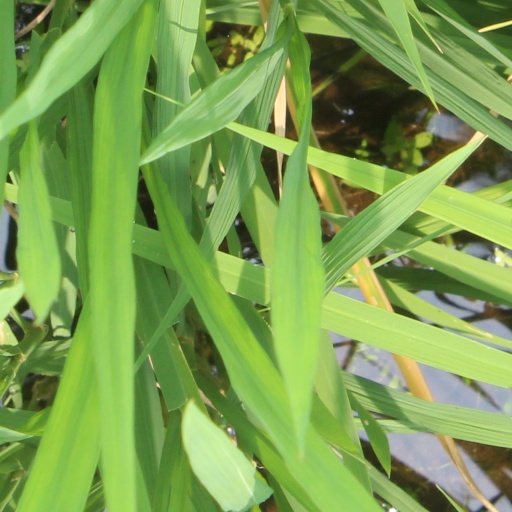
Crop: rice